1973–74 European Cup

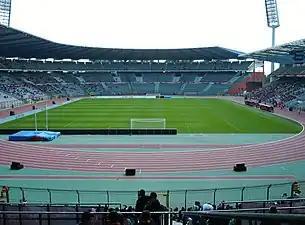
The Heysel Stadium in Brussels hosted the final.

The 1973–74 season of the European Cup football club tournament was won for the first time by Bayern Munich, beginning their own three-year period of domination, in a replayed final against Atlético Madrid, the only such occasion in the tournament's final. This was the first time the cup went to Germany, and the only European Cup final to require a replay after the first match was drawn 1–1 after extra time.